Exposition Park (urban park)

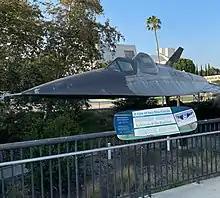
Lockheed A-12 at Exposition Park, 2021

Exposition Park is a in the south region of Los Angeles, California, in the Exposition Park neighborhood. Bounded by Exposition Boulevard to the north, South Figueroa Street to the east, Martin Luther King Jr. Boulevard to the south and Vermont Avenue to the west, it is directly south of the main campus of the University of Southern California.